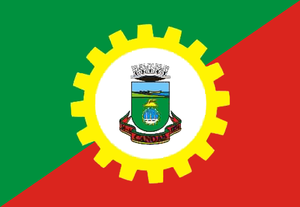
Canoas est une ville brésilienne de la mésorégion métropolitaine de Porto Alegre, capitale de l'État du Rio Grande do Sul, faisant partie de la microrégion de Porto Alegre et située à 9 km au nord de Porto Alegre. Elle se situe à une latitude de 29° 55′ 07″ sud et à une longitude de 51° 11′ 04″ ouest, à 8 m d'altitude. Sa population était estimée à 326 458 en 2007, pour une superficie de 131 km². L'accès s'y fait par les BR-116 et BR-386.